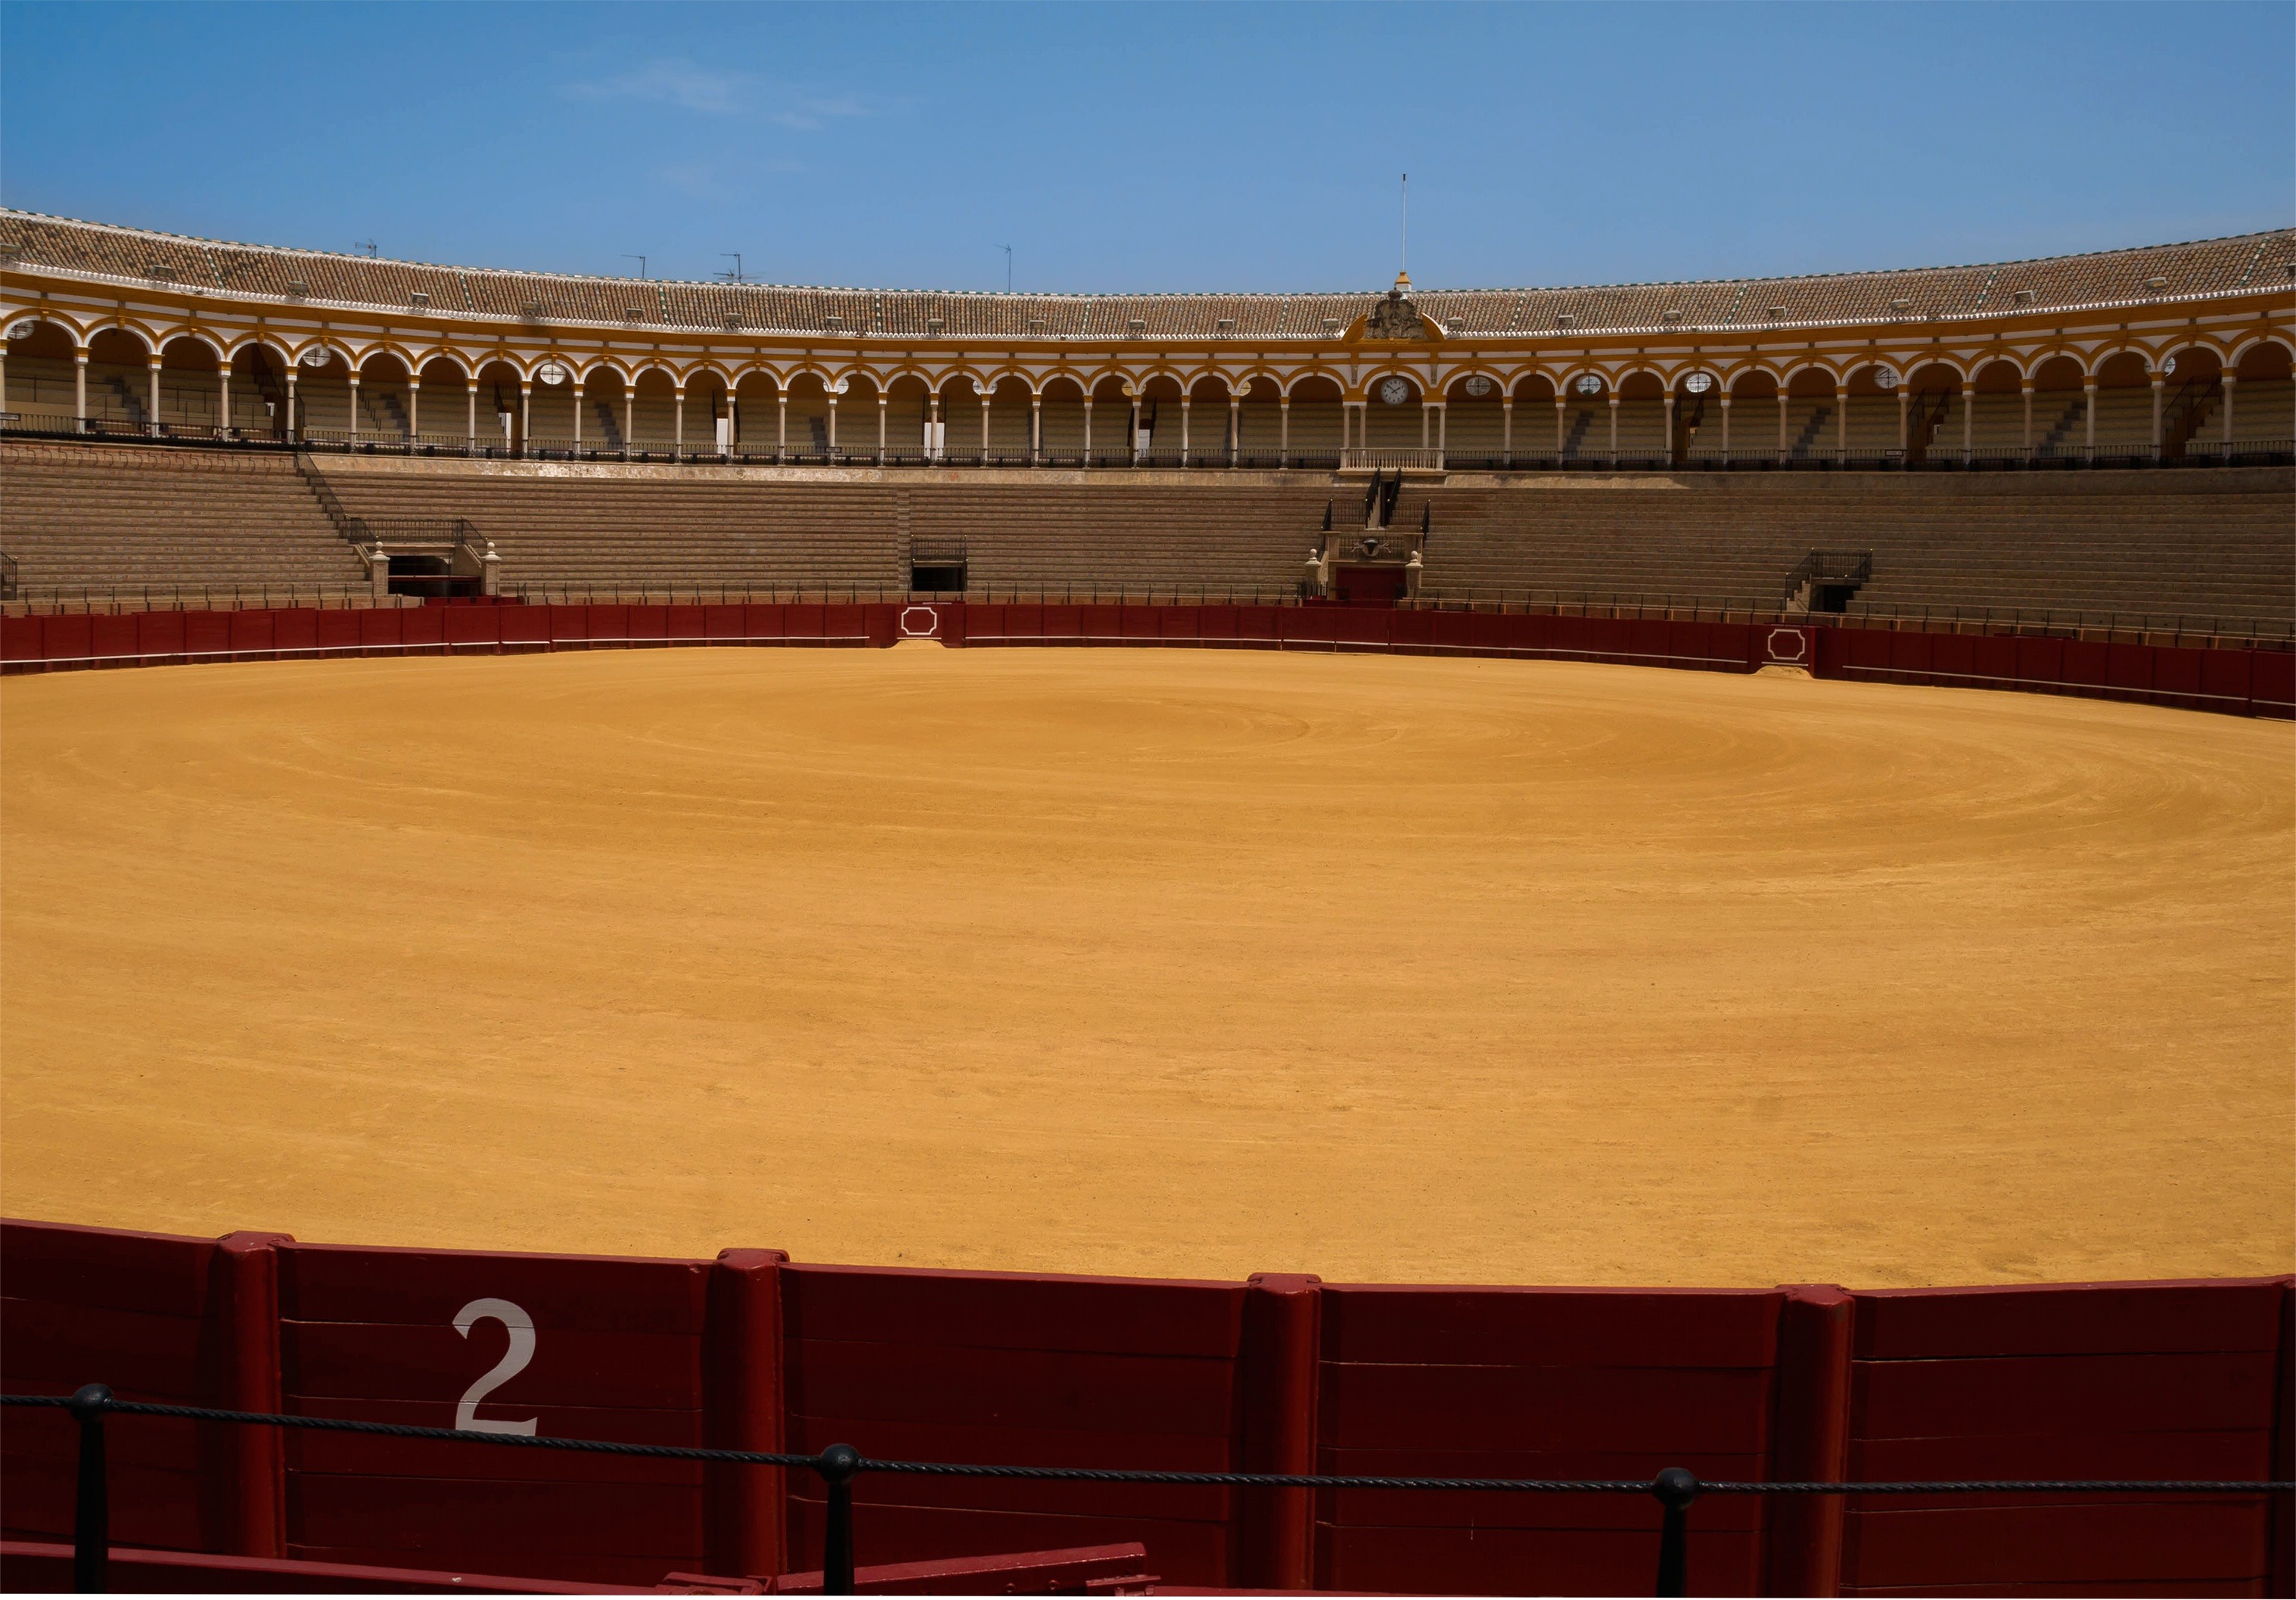
structure, ring, auditorium, dirt, stadium, baseball field, arena, spain, sports, seville, bullring, bullfighting, venue, baseball park, geographical feature, sport venue, soccer specific stadium, music venue